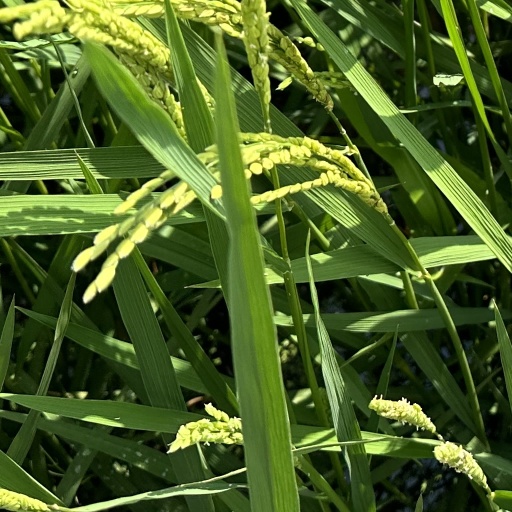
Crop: rice